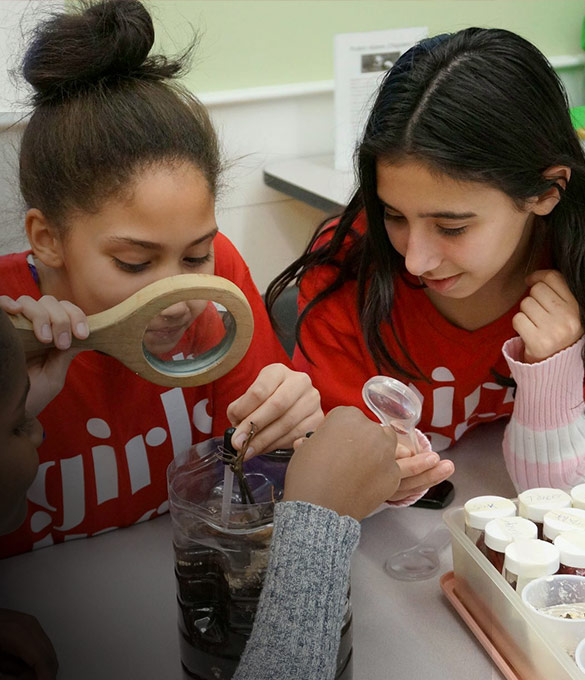
Gender: women